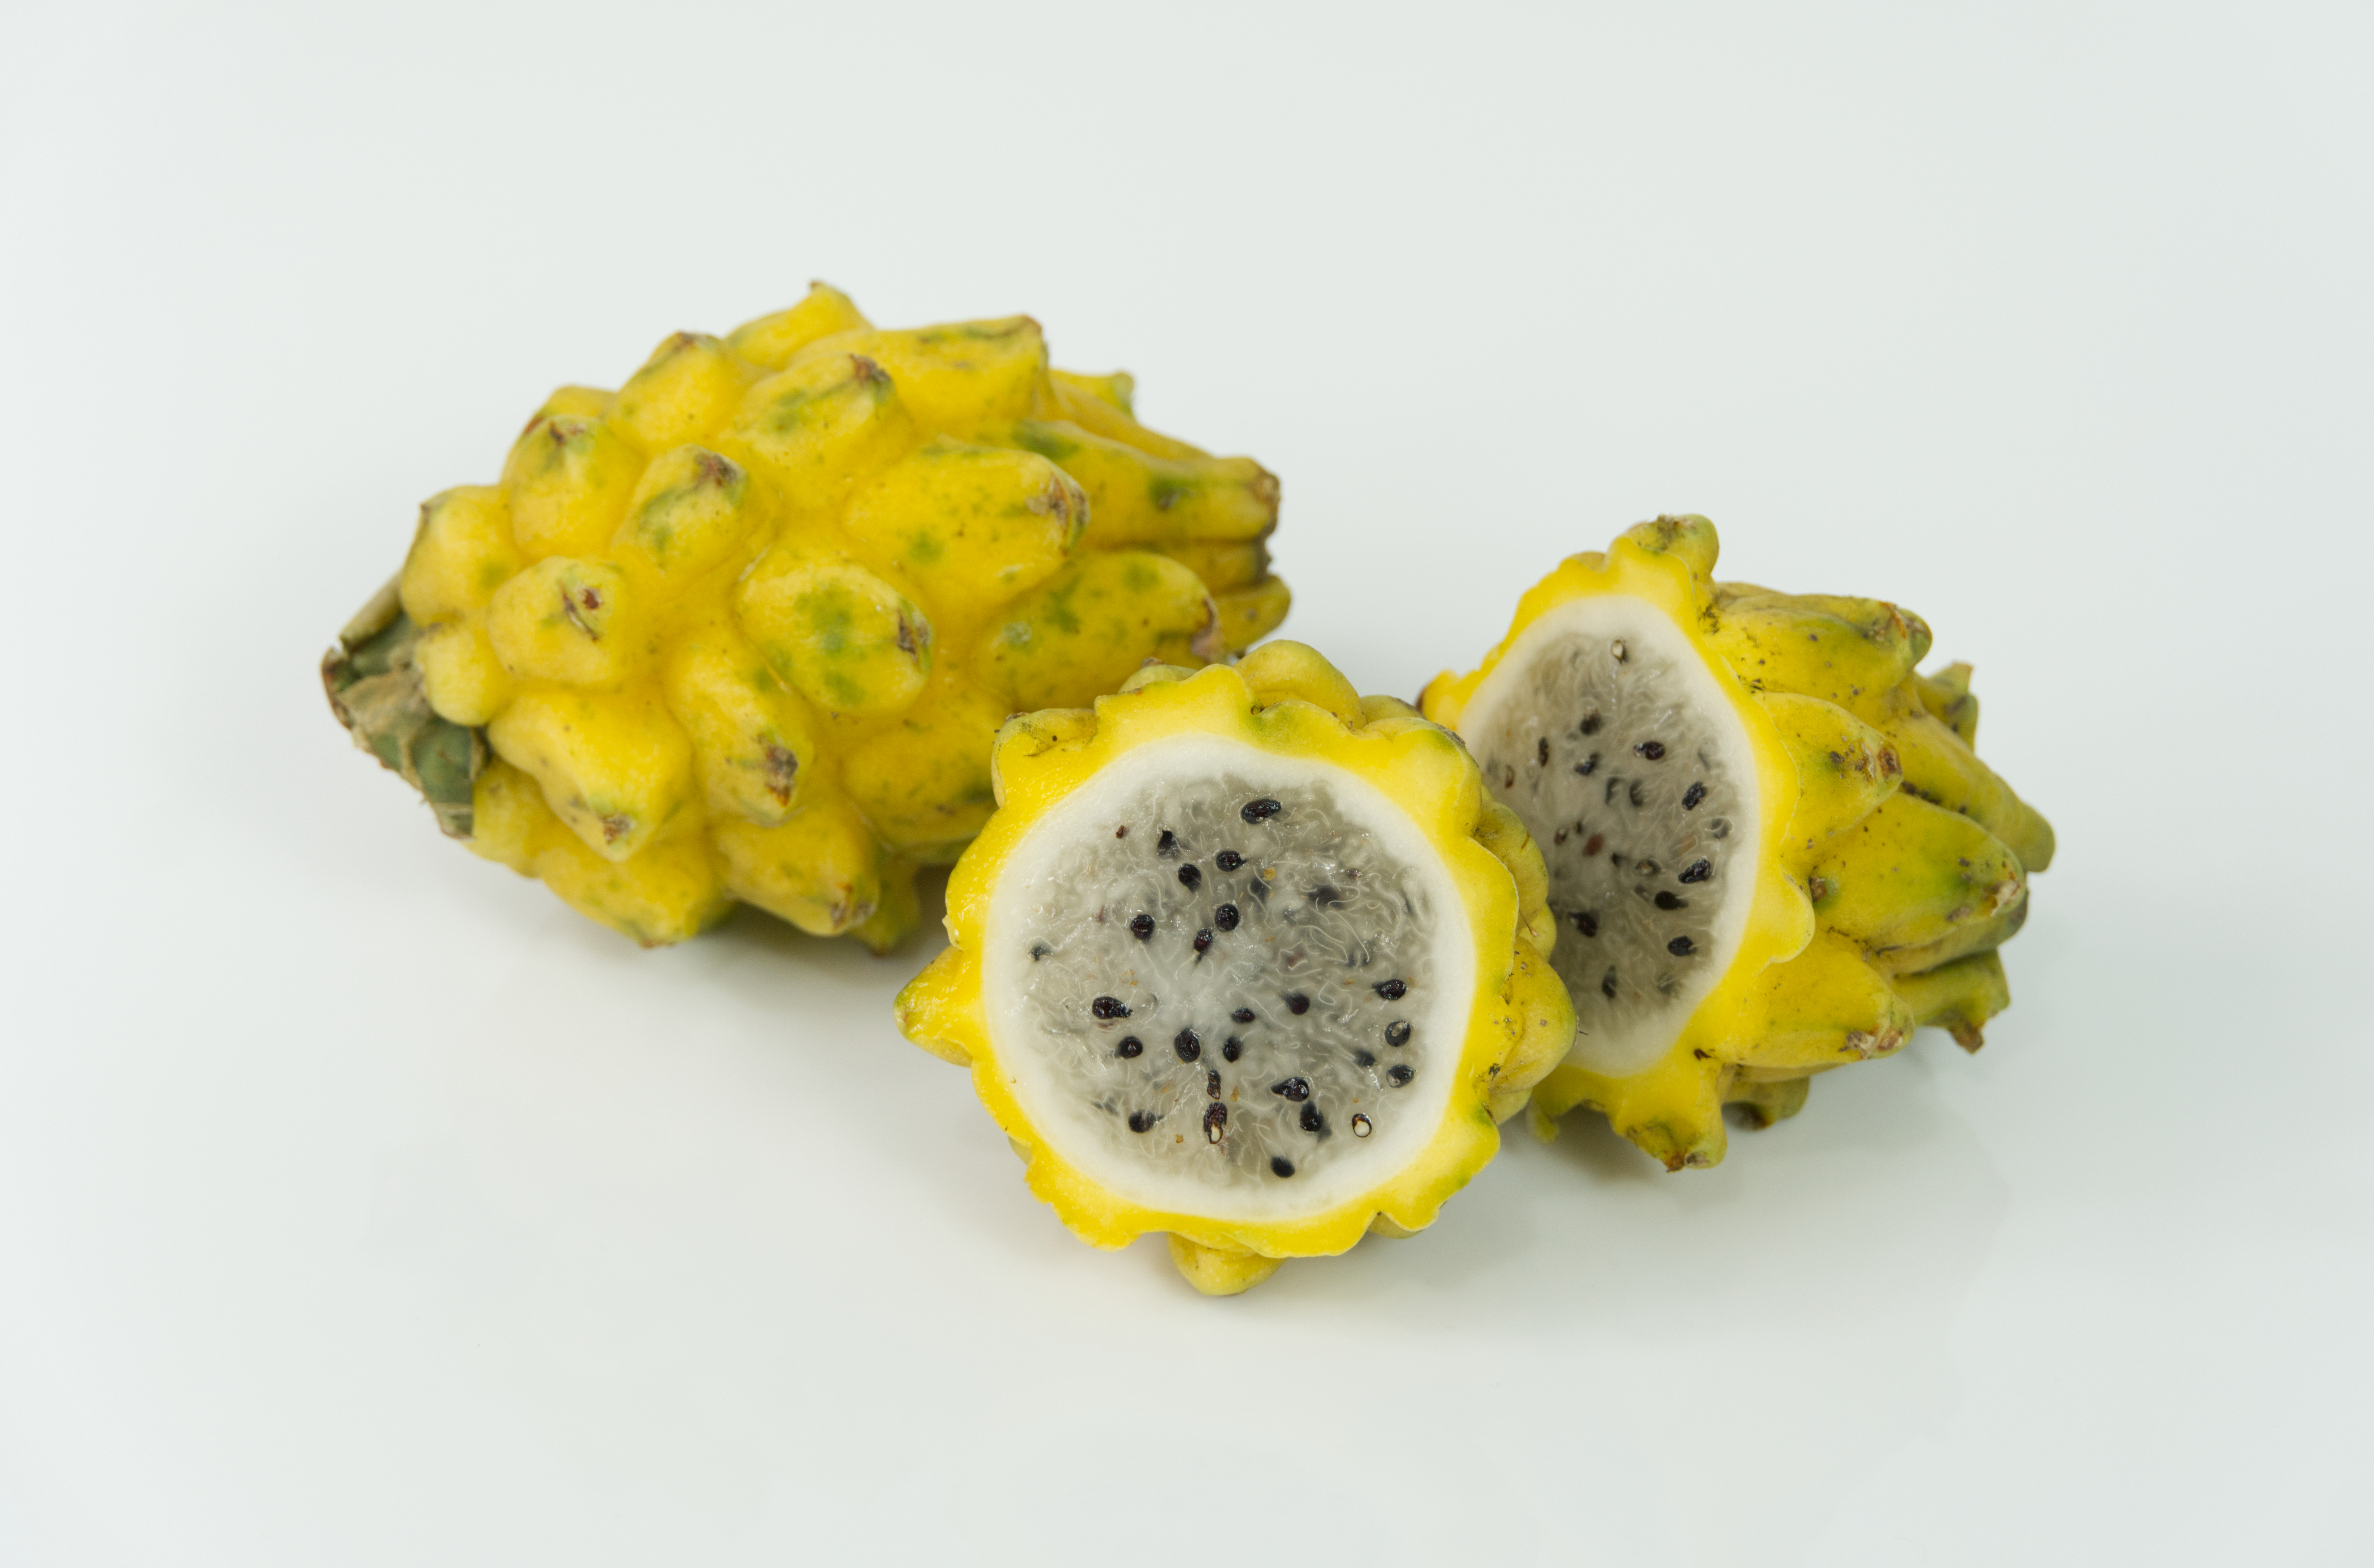
pitaya, exotic, exotic fruit, colombian fruit, fruit, sweet, ripe, food, yellow, produce, juicy, healthy, snack, delicious, tropical fruit, nutrition, tasty, vegan, vegetarian, raw, diet, organic, dieting, natural foods, local food, superfood, fruit salad, diet food, ingredient, recipe, cuisine, dish, plant, jewellery, dishware, vegetable, font, comfort food, fashion accessory, natural material, rock, art, metal, pitahaya, circle, creative arts, confectionery, still life photography